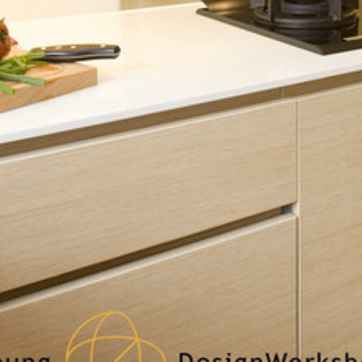
Material: wood